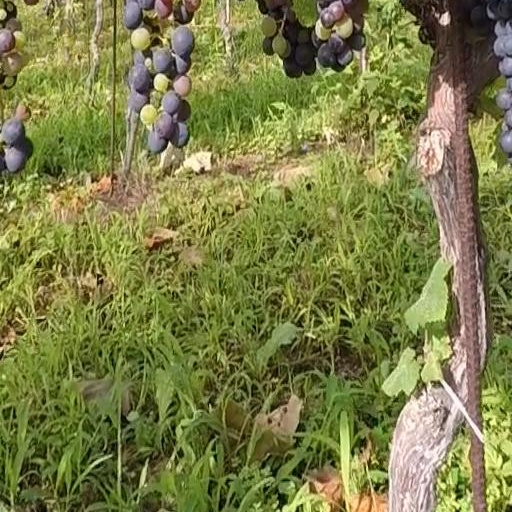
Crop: grape